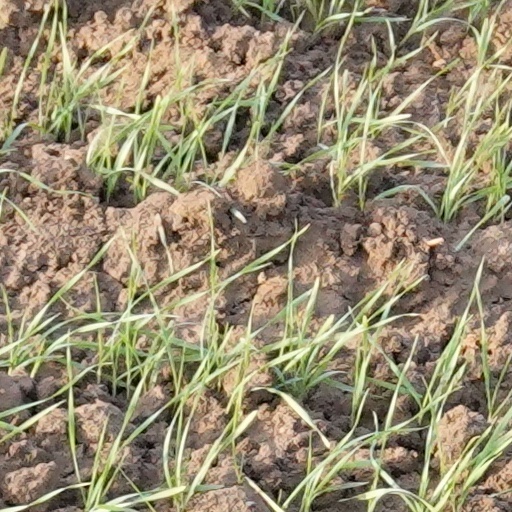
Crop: wheat